Potsdam-Babelsberg station

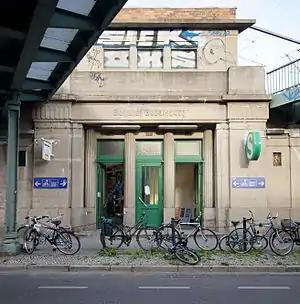
Western entrance

Potsdam-Babelsberg station is an S-Bahn station in the Potsdam district of Babelsberg. It is located on the tracks of an extension of the Wannsee Railway between Griebnitzsee station and Potsdam Hauptbahnhof. It is classified by Deutsche Bahn as a category 5 station.